Peace of Nicias

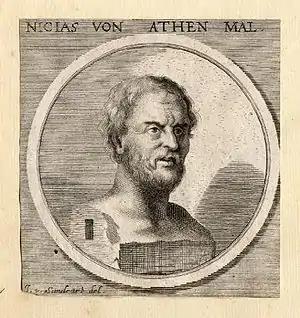
The treaty is named for Nicias, the Athenian statesmen and general

The Peace of Nicias was a peace treaty signed between the Greek city-states of Athens and Sparta in March 421 BC that ended the first half of the Peloponnesian War.